Georgian era

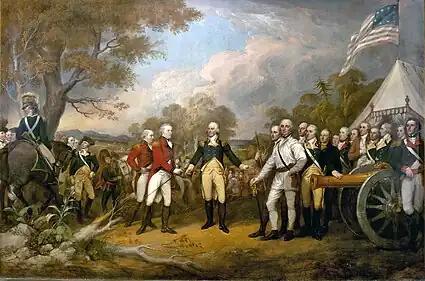
British general John Burgoyne shown surrendering at Saratoga in 1777

The very existence of an English Enlightenment has been debated by scholars. The majority of textbooks and standard surveys make no room for an English Enlightenment. Some European surveys include England, others ignore it but do include coverage of such major intellectuals as Joseph Addison, Edward Gibbon, John Locke, Isaac Newton, Alexander Pope and Joshua Reynolds.